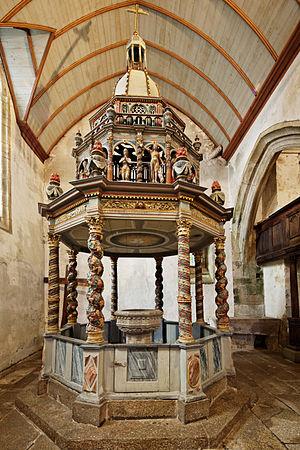
Lampaul-Guimiliau [lɑ̃pɔl gimiljo] est une commune du département du Finistère, dans la région Bretagne, en France.